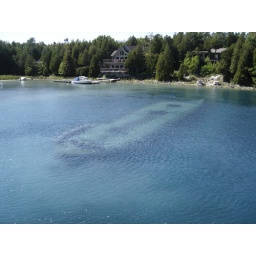
it is amazing such a large boat could sink so close to shore in such a confimed space.